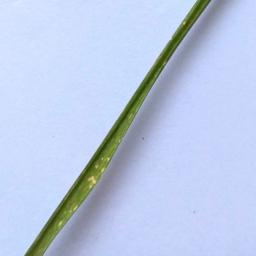
Label: Rice___Leaf_Blast